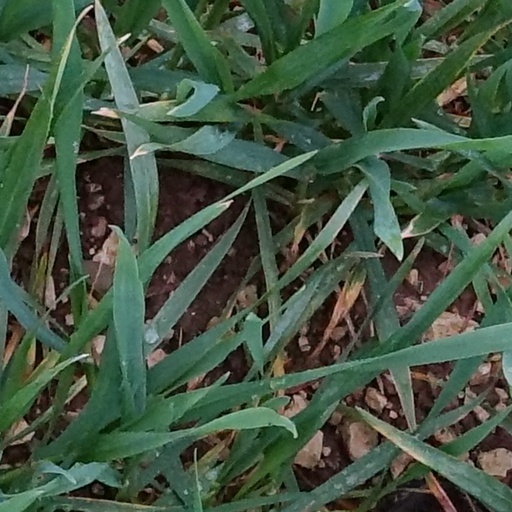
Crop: wheat